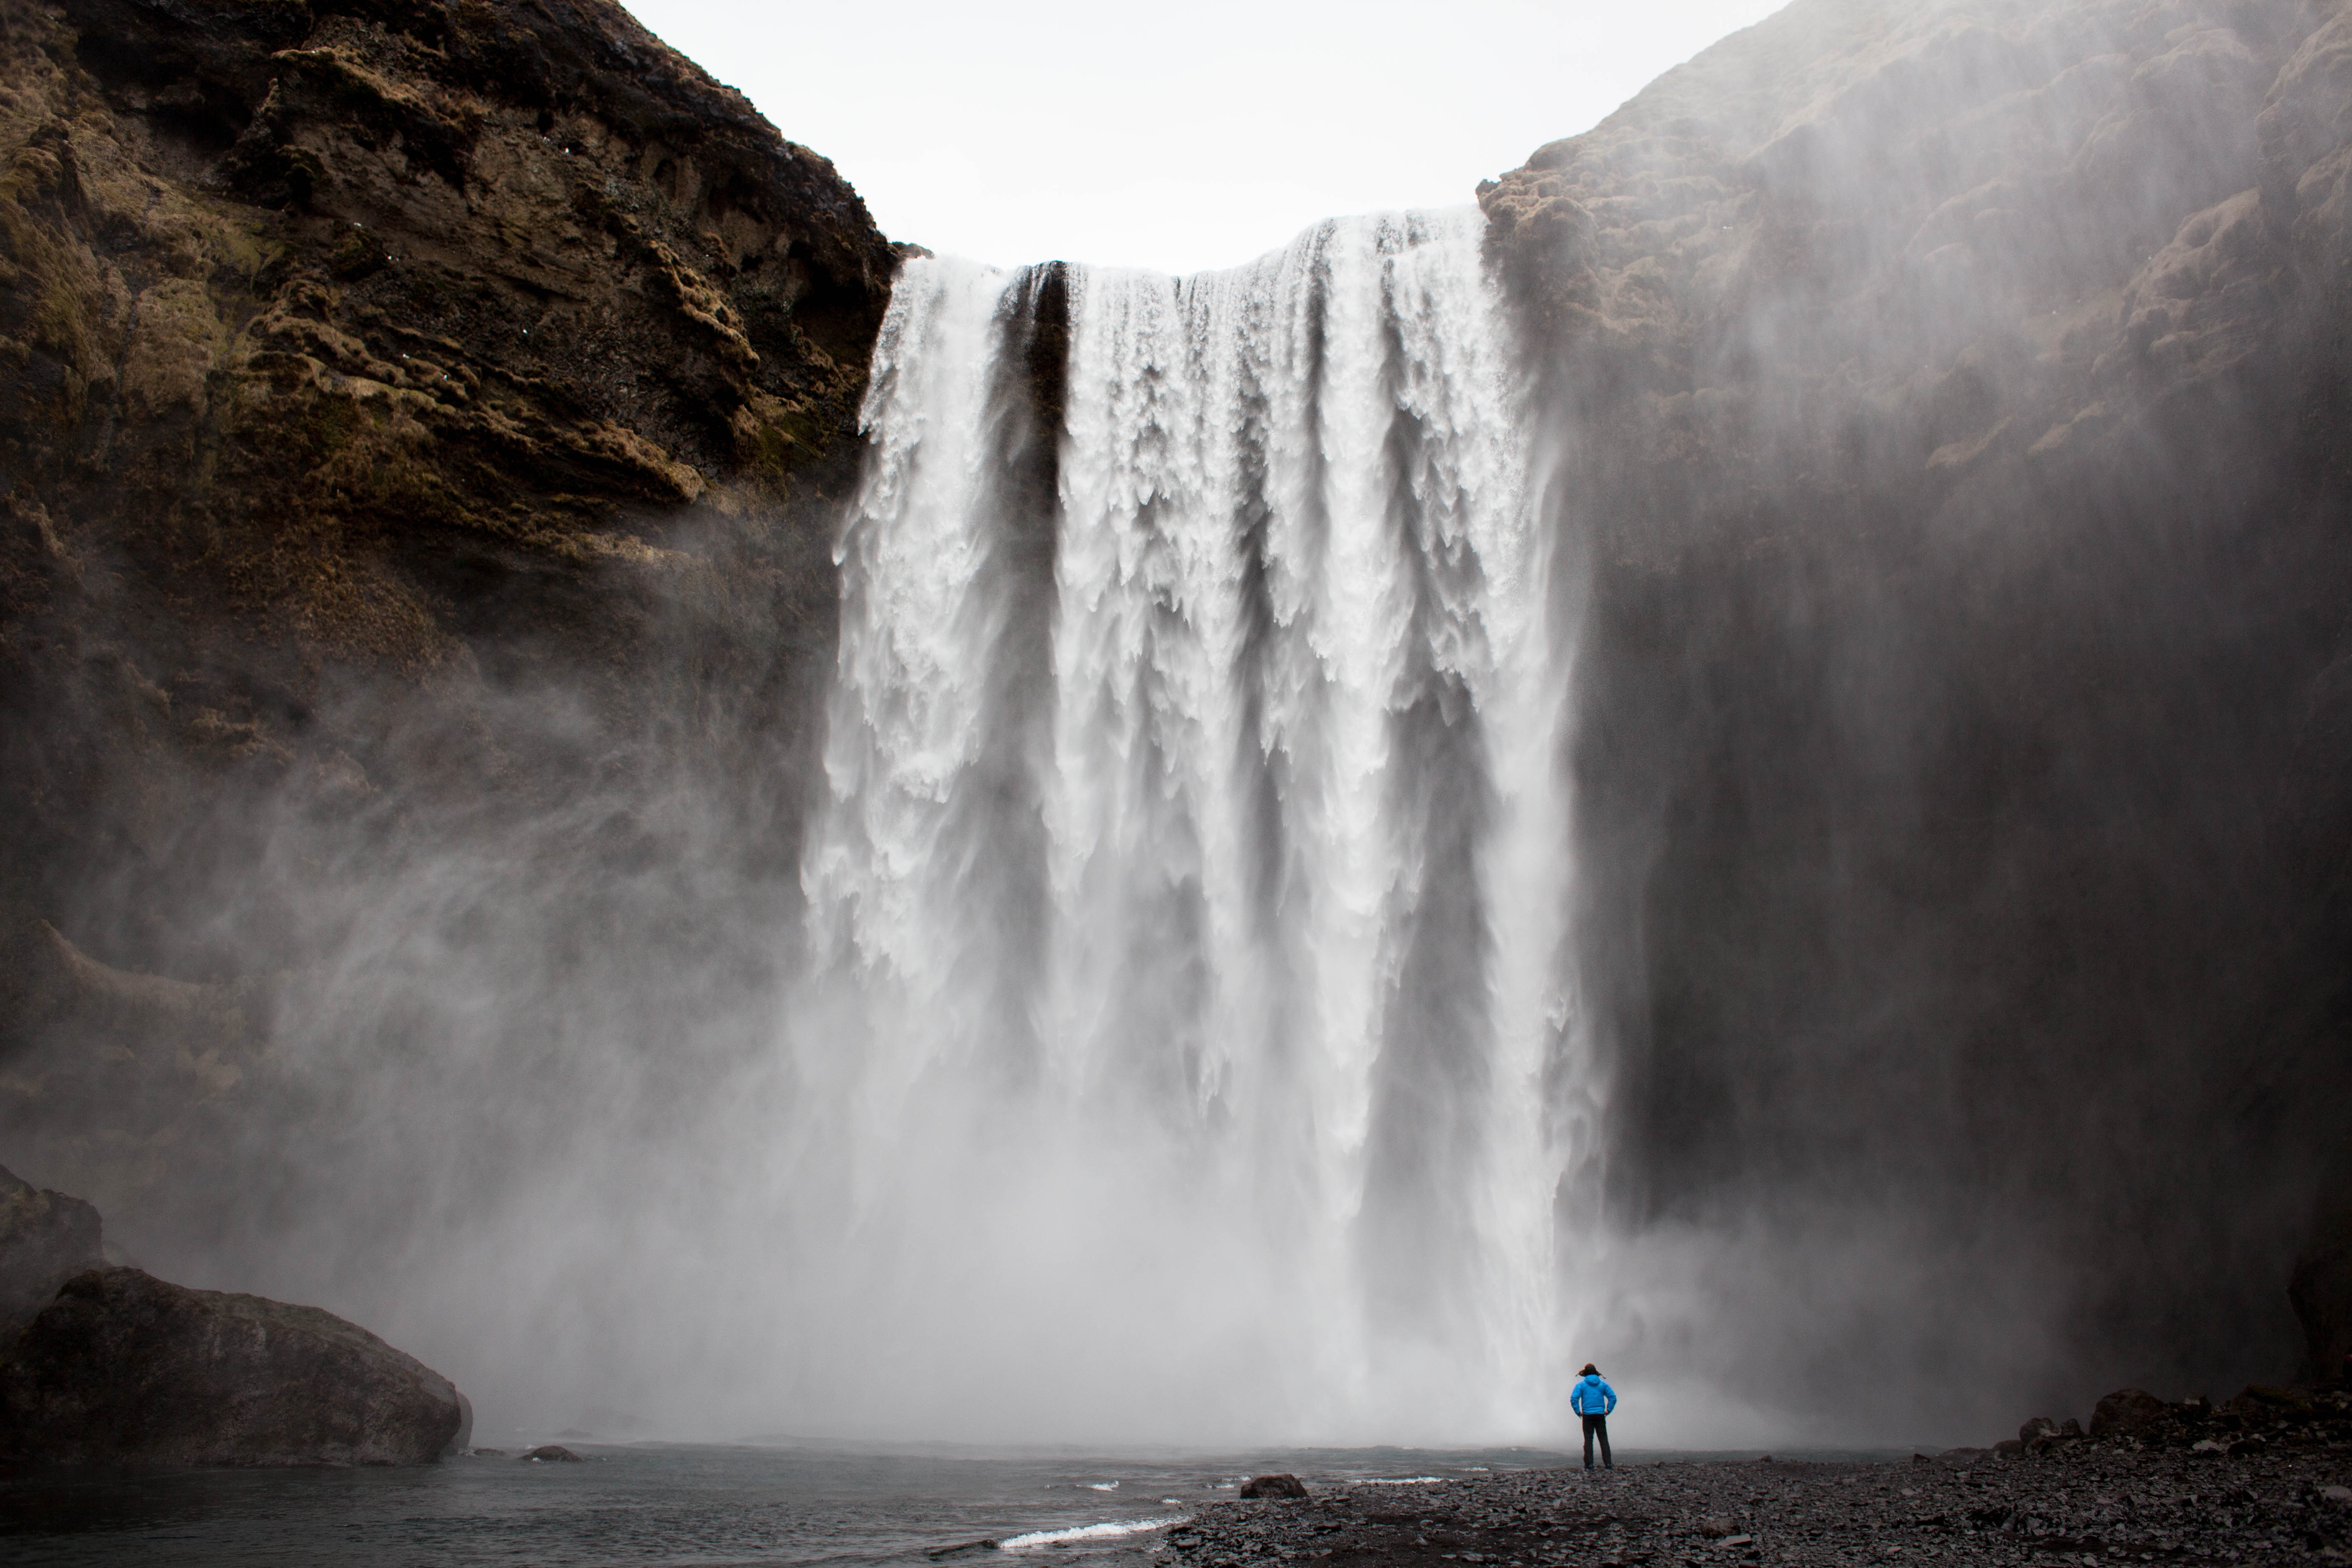
landscape, water, nature, rock, waterfall, sky, formation, body of water, geology, chute, water feature, watercourse, water resources